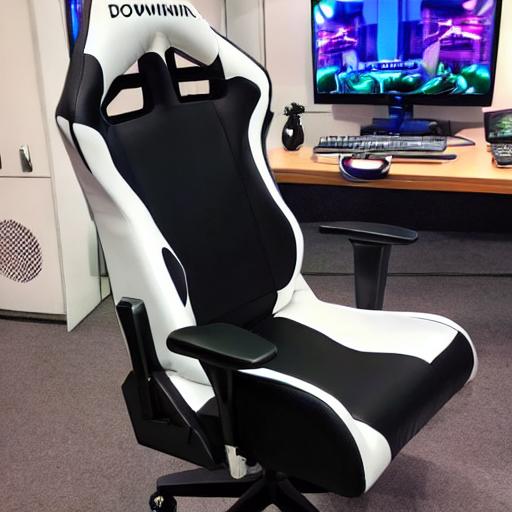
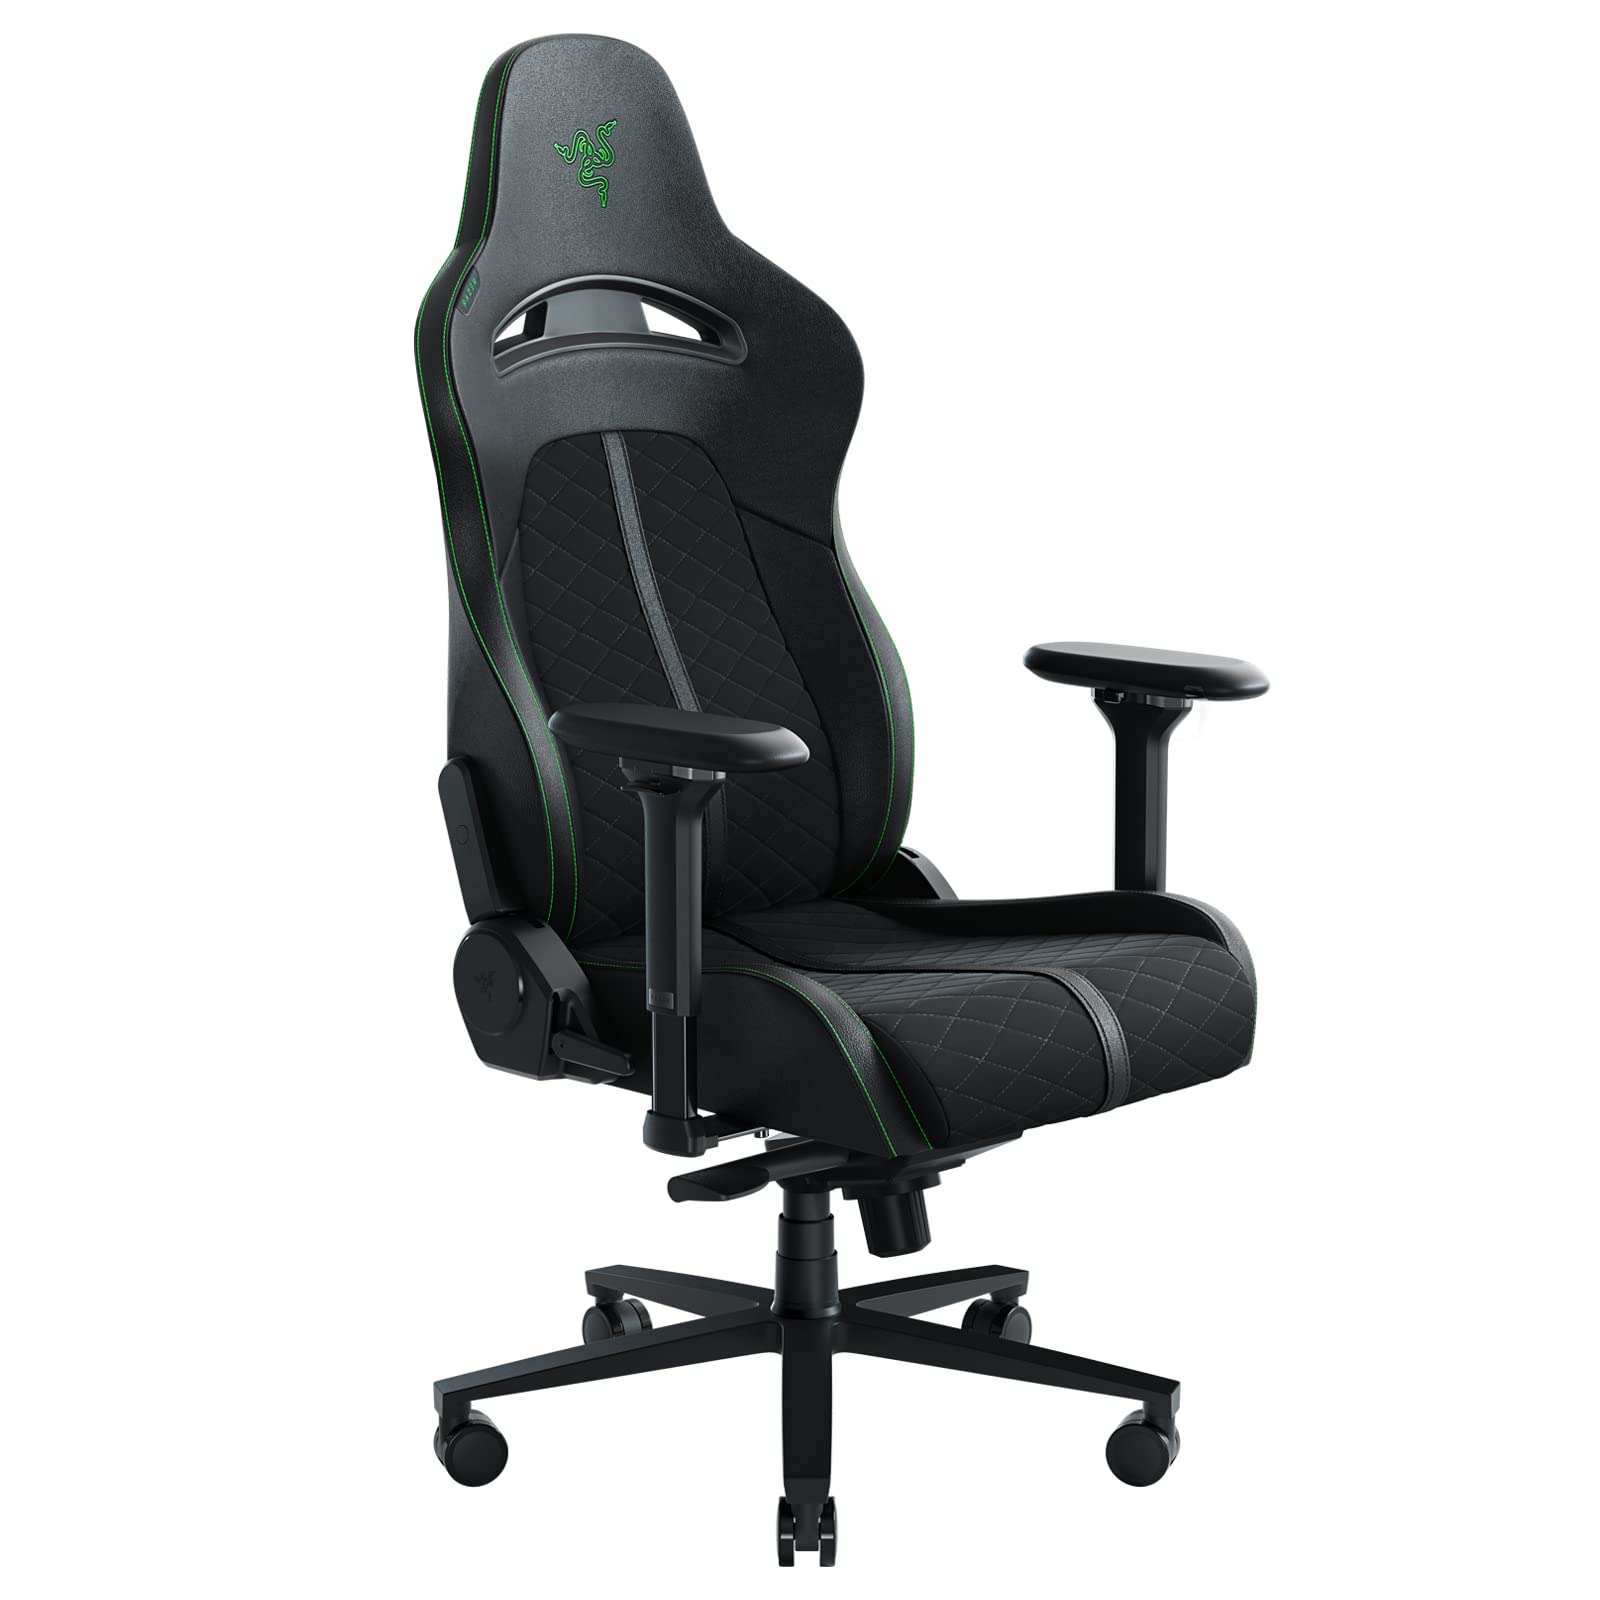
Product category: items_chair
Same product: no